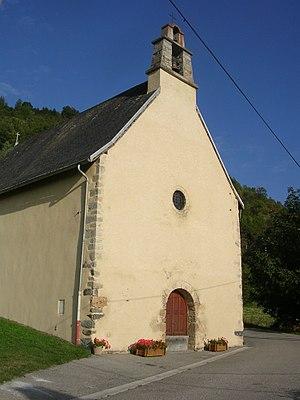
Église Saint-Pierre à Oris-en-Rattier
L'église Saint-Pierre, est une église du XVIIᵉ siècle à Oris-en-Rattier, dans le département de l'Isère. Elle est labellisée Patrimoine en Isère.
Oris-en-Rattier est une commune française située dans le département de l'Isère, en région Auvergne-Rhône-Alpes.